Cédric Carrasso

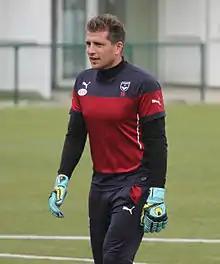
Carrasso training with Bordeaux in 2016

Cédric Pascal Régis Carrasso (born 30 December 1981) is a French former professional footballer who spent most of his career with Bordeaux and Marseille playing as a goalkeeper. He was also capped once for the France national team.